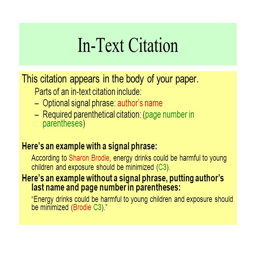
in - text citation this citation appears in the body of your paper .